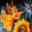
Label: sunflower